Karl Malden

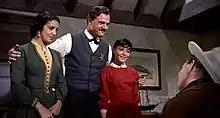
Malden hugging actresses Pina Pellicer (right) and Katy Jurado (left) while they stare at Marlon Brando in "One-Eyed Jacks" (1961)

In "Baby Doll" (1956), Malden's last collaboration with Kazan, he played the leading role, a man sexually frustrated by a teenaged wife. The film was condemned by the Legion of Decency and did not air long. He also played the lead in "Bombers B-52" (1957), but most of his film work was in supporting roles.